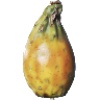
Label: Cactus fruit 1